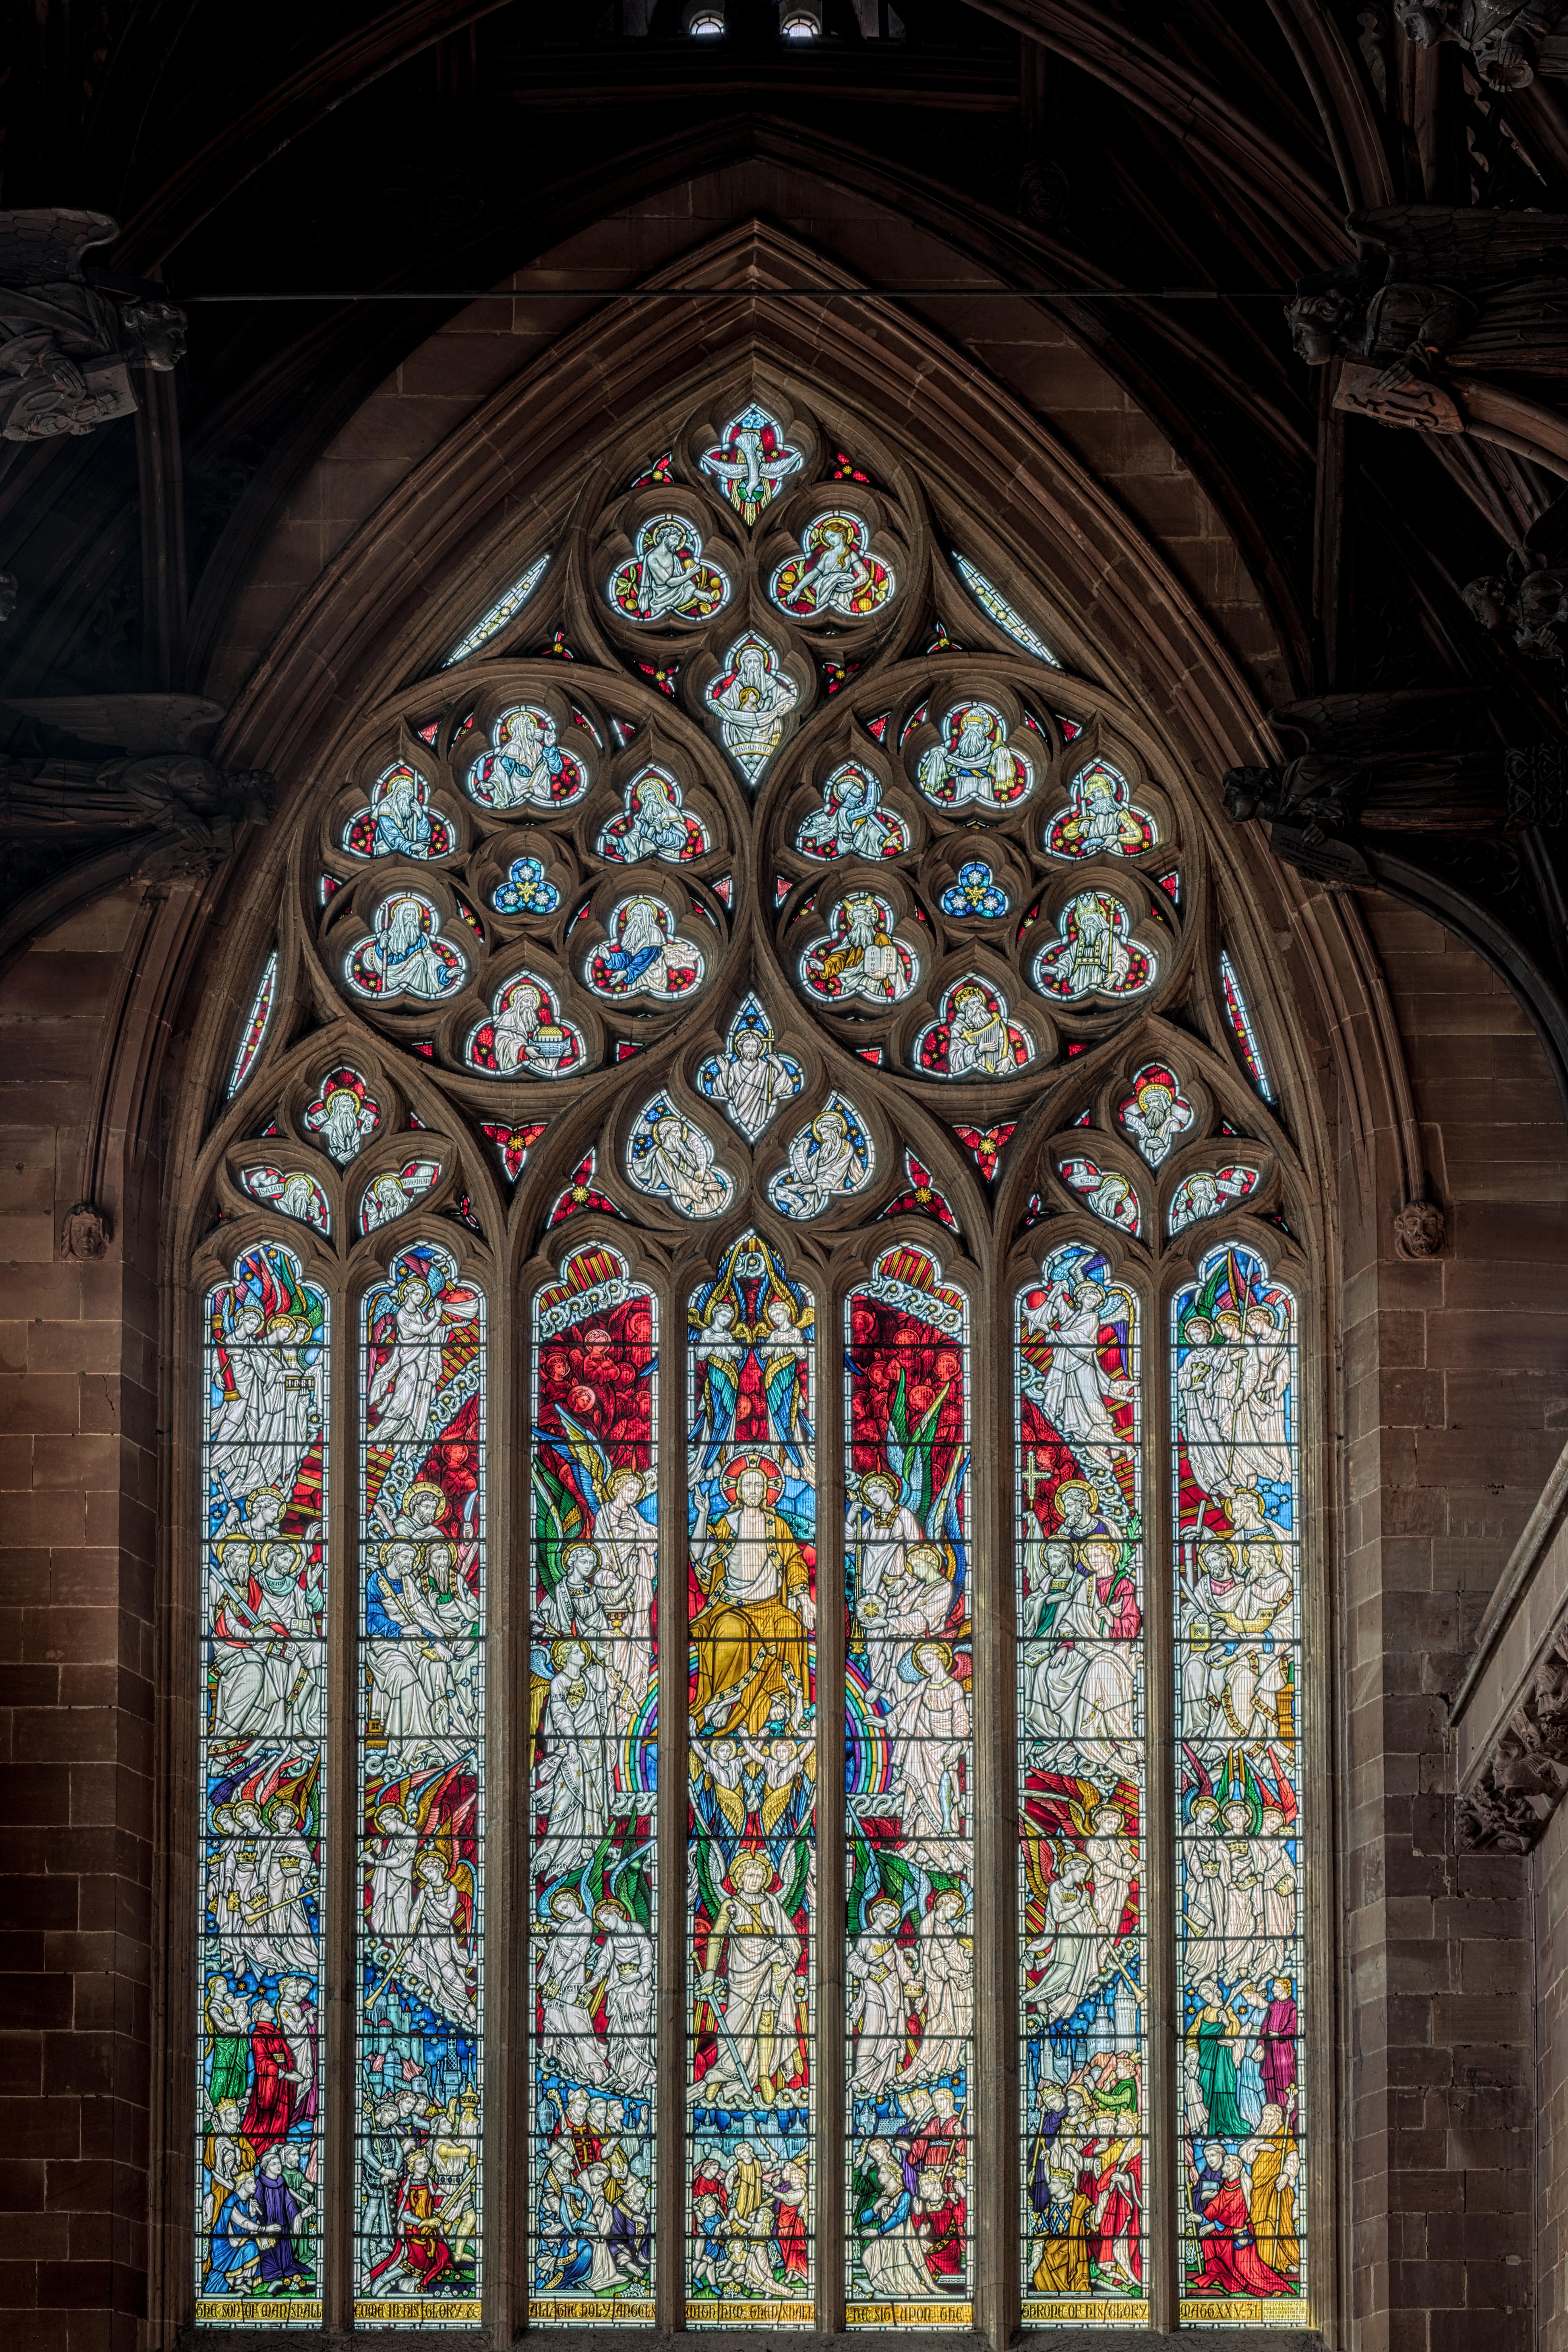
architecture, window, glass, church, cathedral, chapel, material, stained glass, place of worship, symmetry, gothic architecture